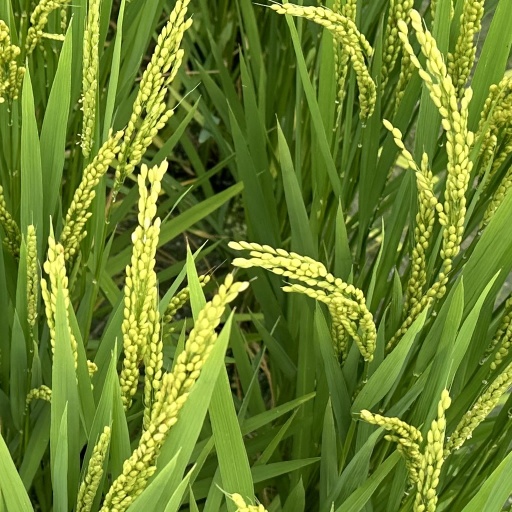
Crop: rice